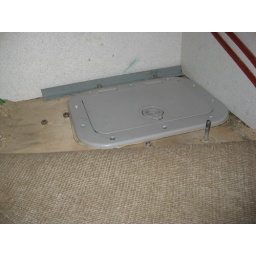
I added a hatch in the floor of the galley cabinet to access the batteries.